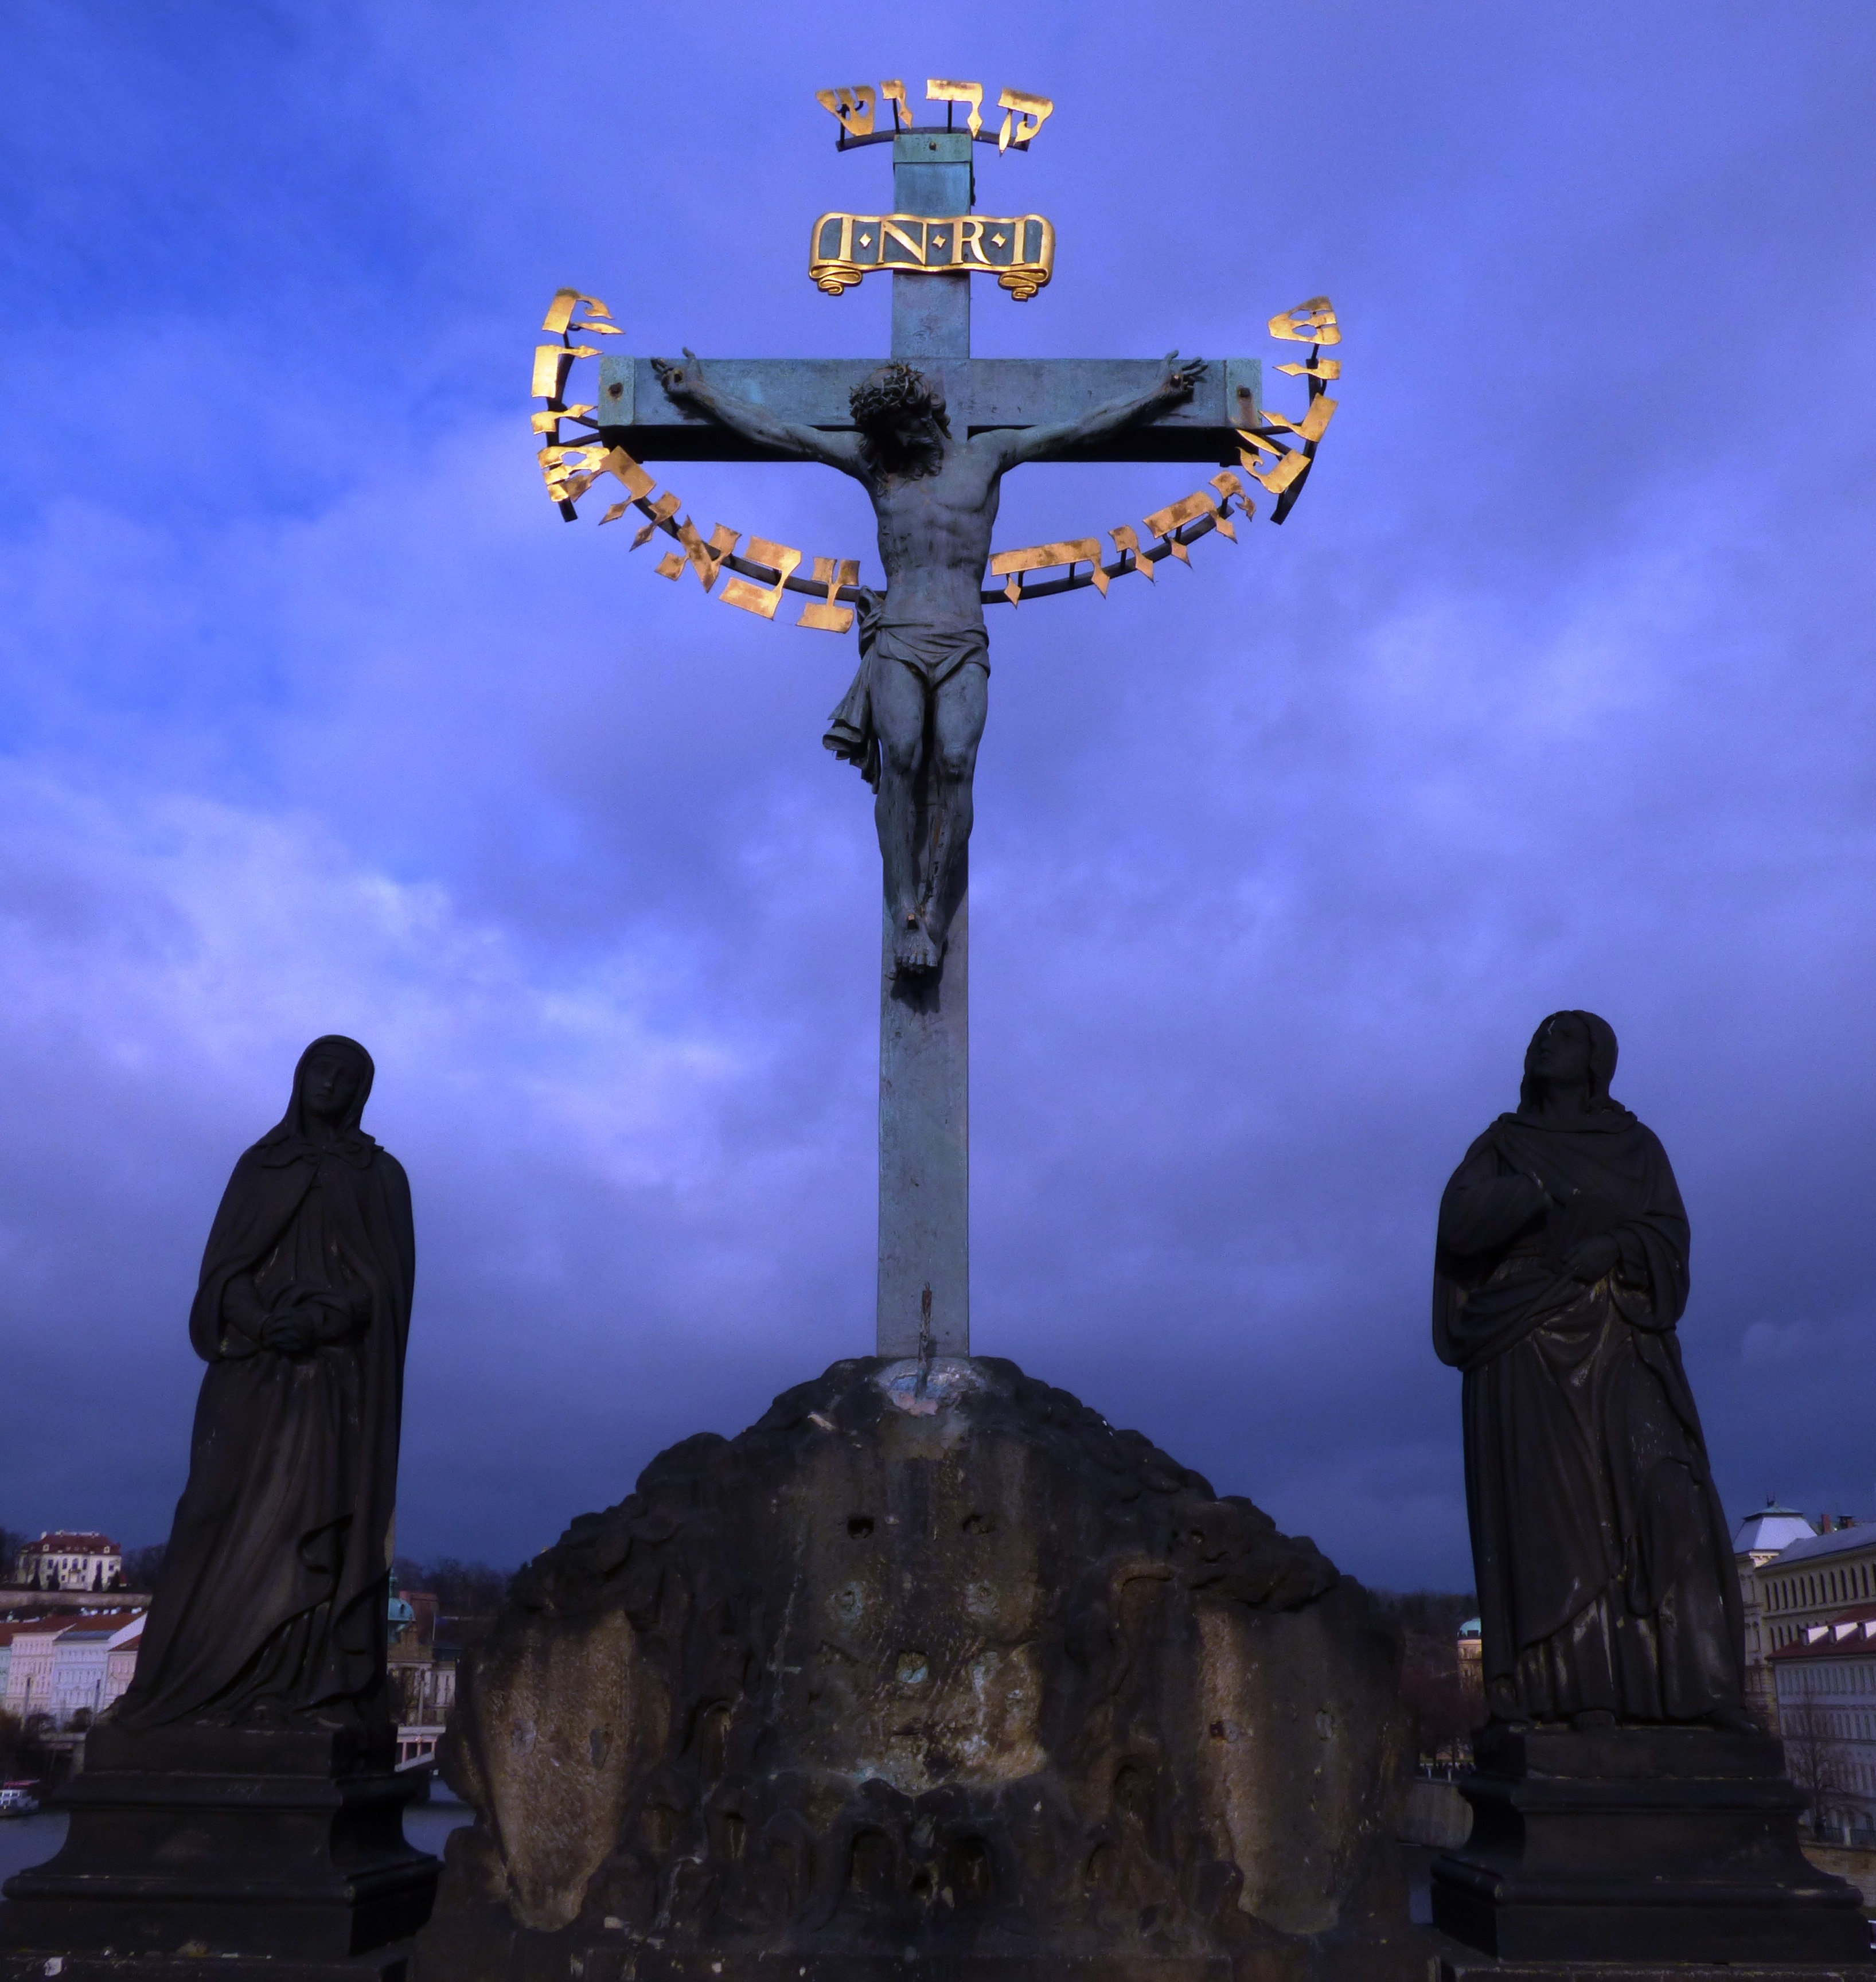
monument, statue, tower, symbol, religion, landmark, church, street light, cross, death, sculpture, religious, christ, faith, jesus, christianity, sacred, god, the station, catholicism, suffering, the art of, stations of the cross, the crucifixion, the passion